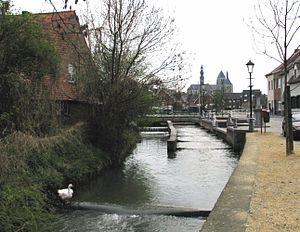
La Petite Gette est une rivière de Belgique qui prend sa source à Ramillies dans le Brabant wallon, est un affluent de la Gette, donc sous-affluent du Démer et de l'Escaut par la Dyle et le Rupel.